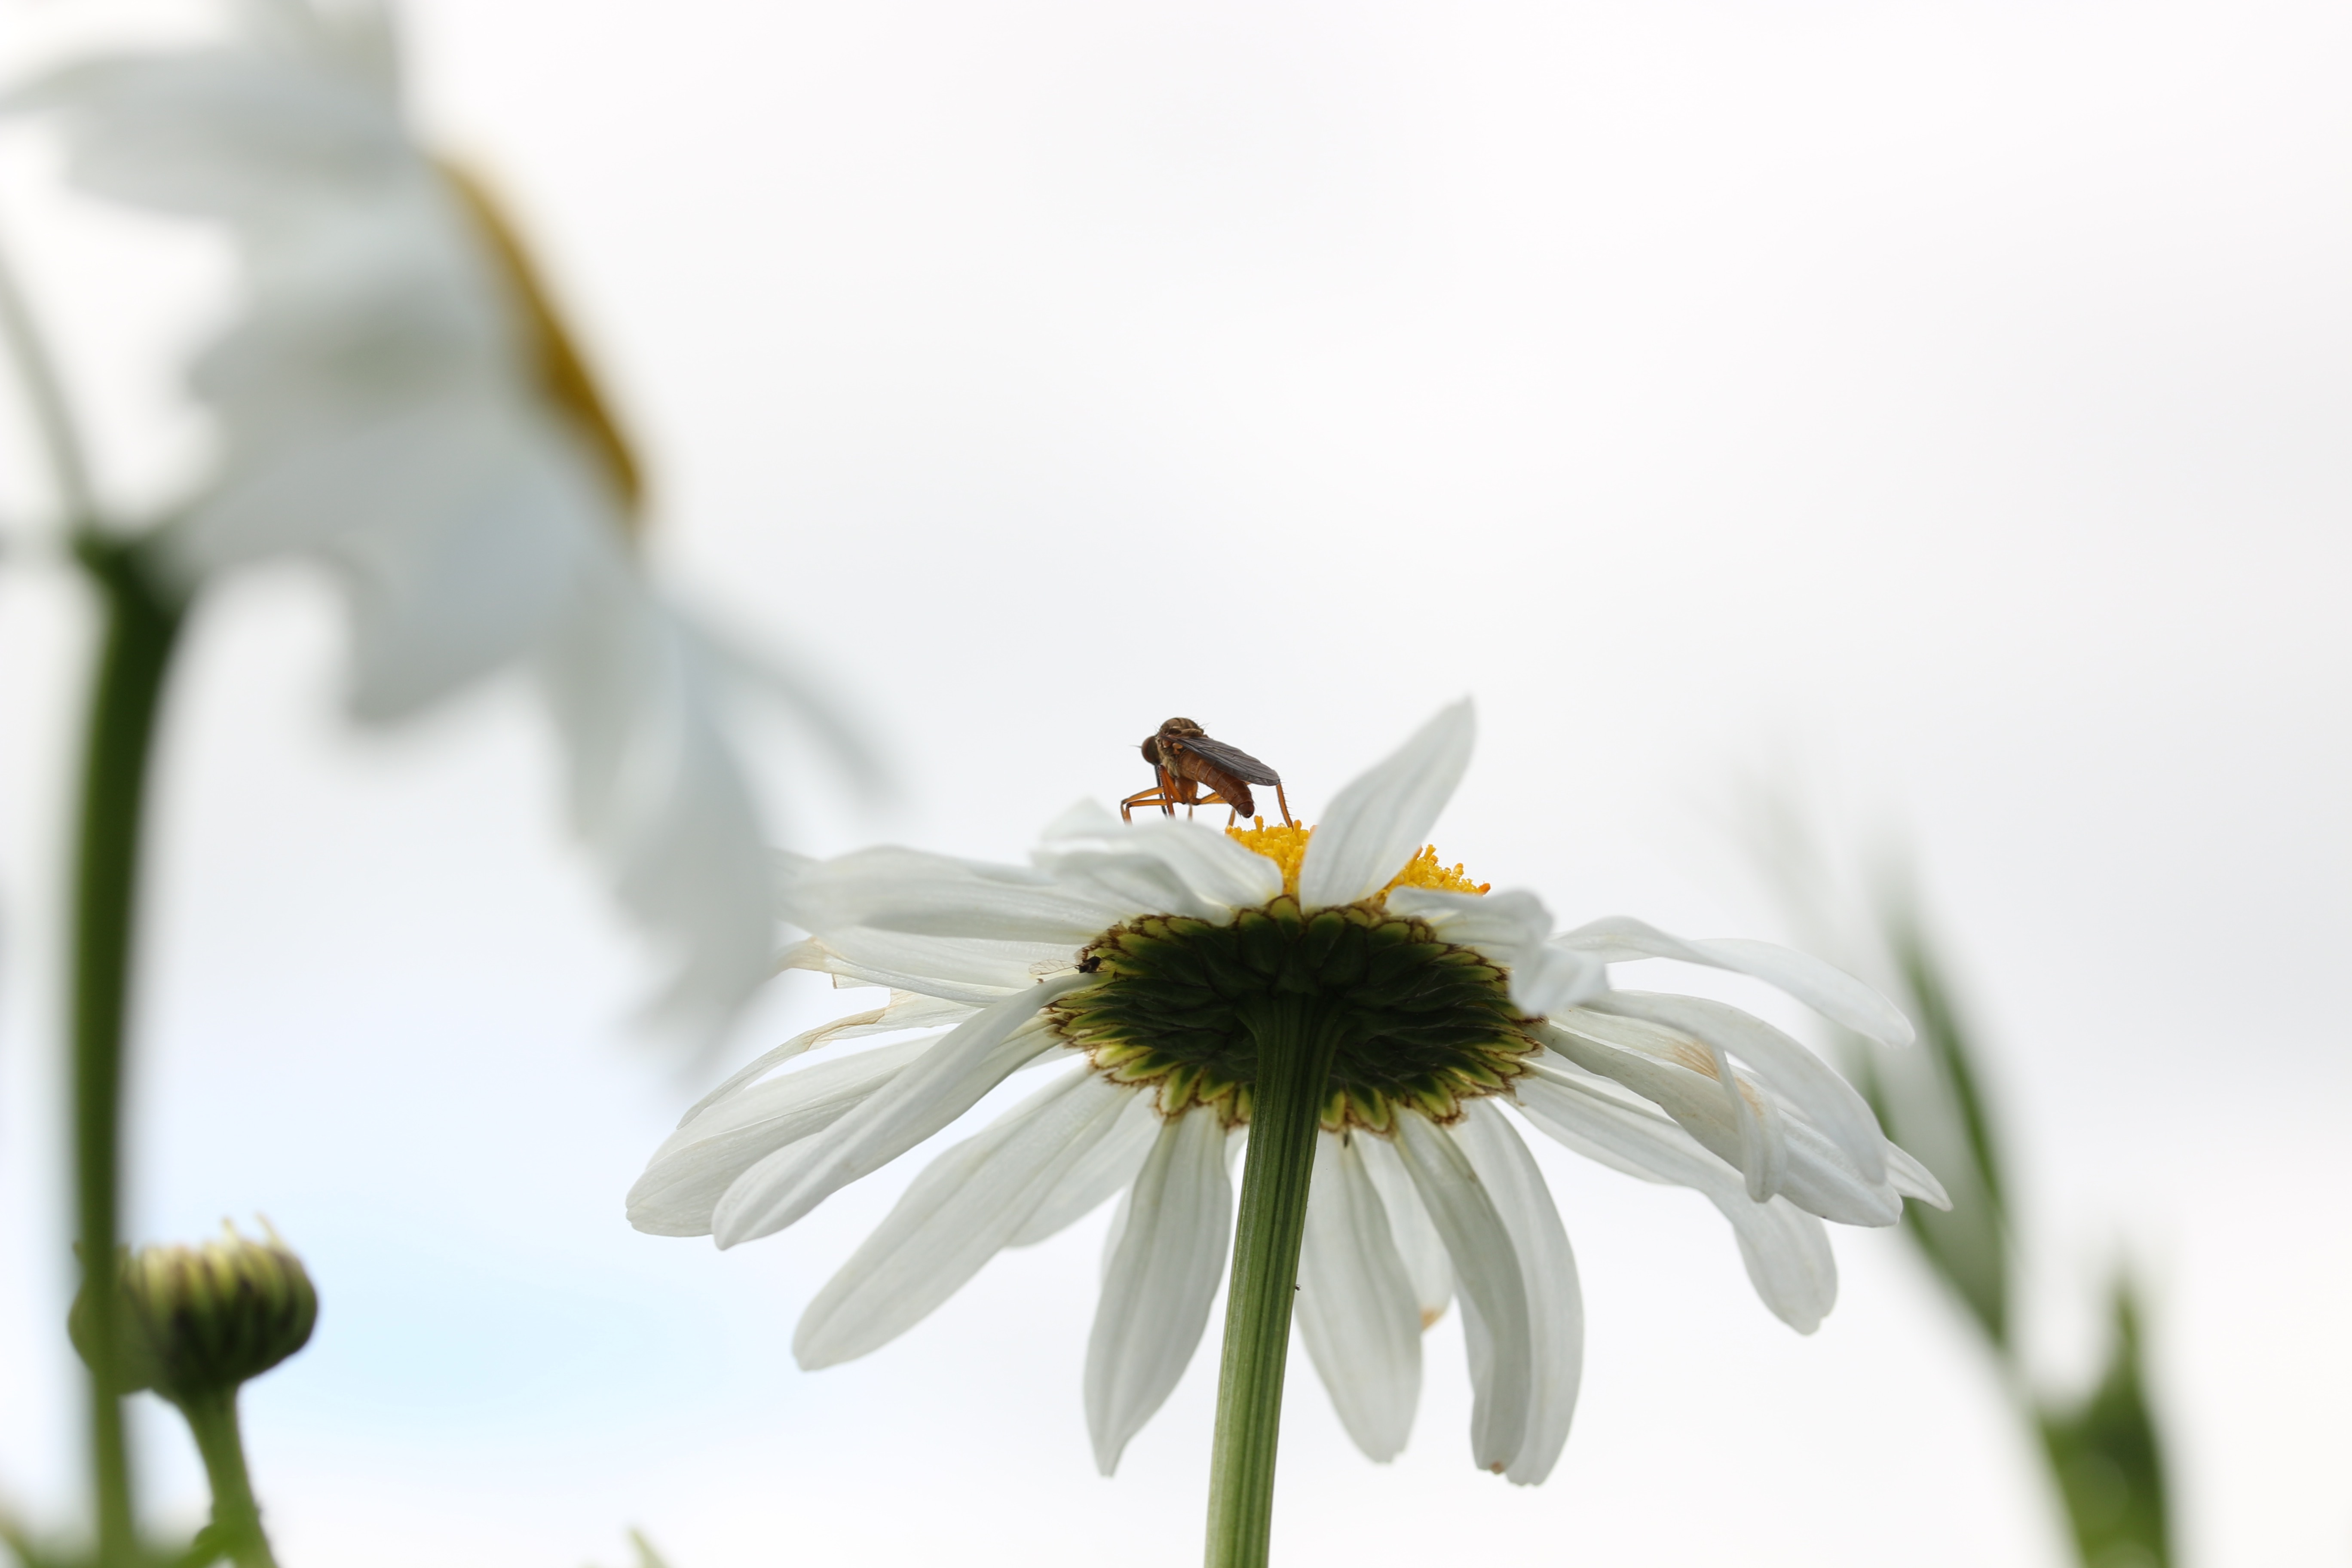
blossom, plant, flower, petal, pollen, insect, flora, invertebrate, wildflower, close up, bee, nectar, macro photography, flowering plant, honey bee, daisy family, oxeye daisy, plant stem, land plant, membrane winged insect